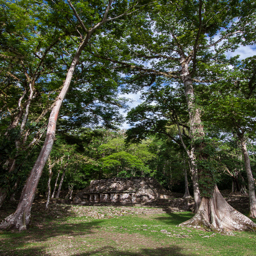
ruins in the massive trees .